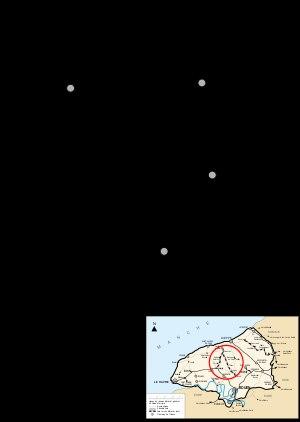
Le Chemin de fer de Normandie est un ancien réseau ferroviaire à écartement métrique qui exploita, de 1912 à 1947, deux voies ferrées d'intérêt local dans le département de Seine-Inférieure : la ligne d'Ouville-la-Rivière à Motteville via Gueures et la ligne de Gueures à Clères.